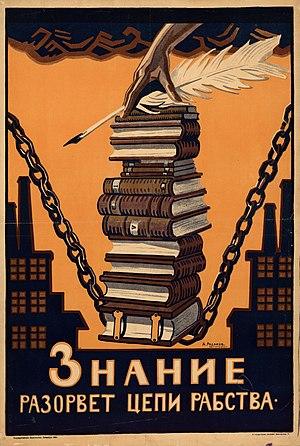
L'Agence télégraphique russe, a été l'agence de nouvelles en Russie soviétique de 1918 à 1925 avant la création de l'agence TASS. Elle avait succédé à l'Agence télégraphique de Saint-Pétersbourg, fondée en 1904 et rebaptisée en 1914 Agence de Pétrograd.
Alexei Alexandrowitsch Radakow était un caricaturiste et affichiste soviétique.